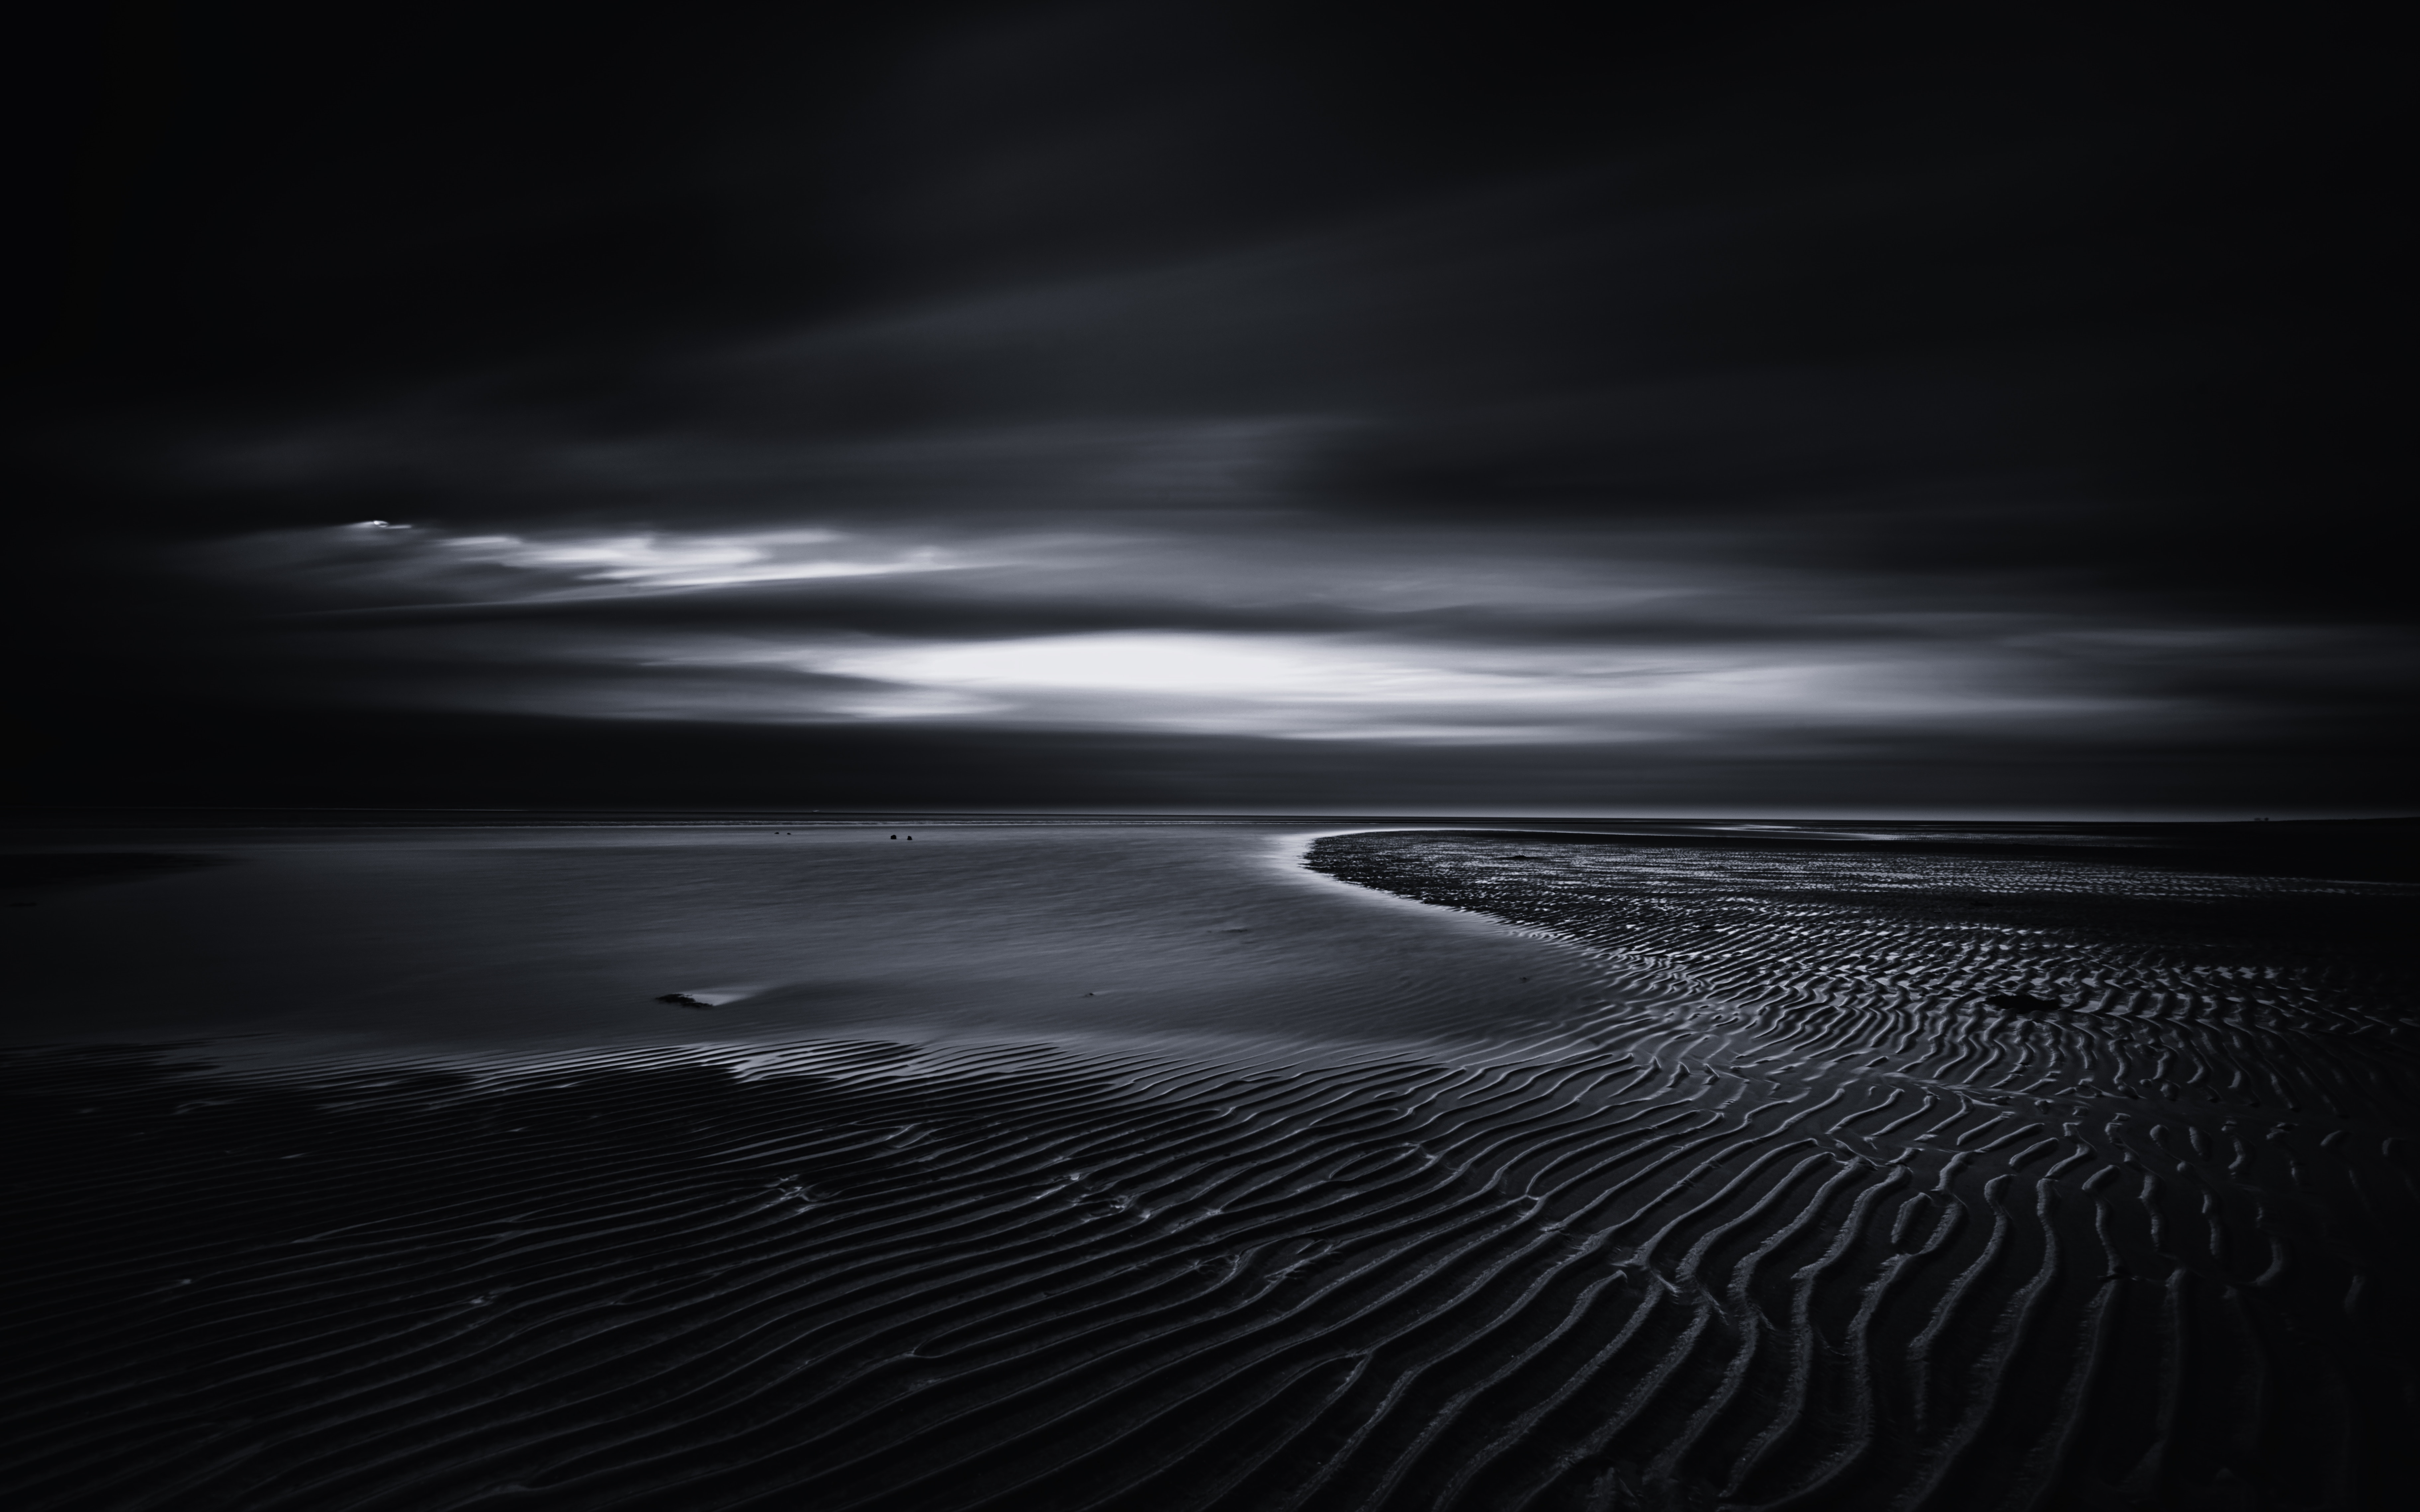
landscape, sea, water, horizon, cloud, black and white, sky, photography, atmosphere, reflection, calm, darkness, black, monochrome, midnight, phenomenon, still life photography, monochrome photography, stock photography, atmosphere of earth, computer wallpaper